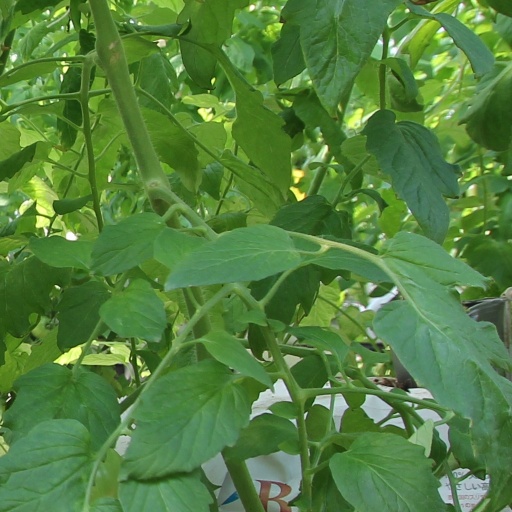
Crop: tomato